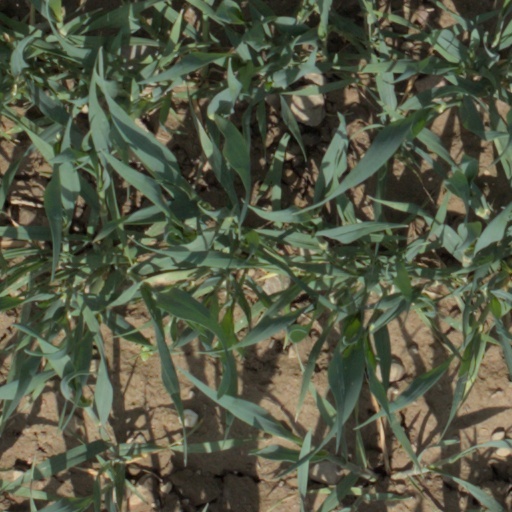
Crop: wheat